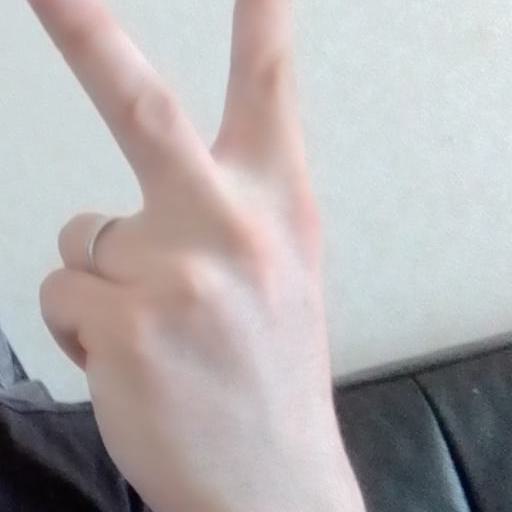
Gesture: peace_inverted